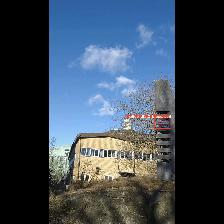
Label: NonHuman